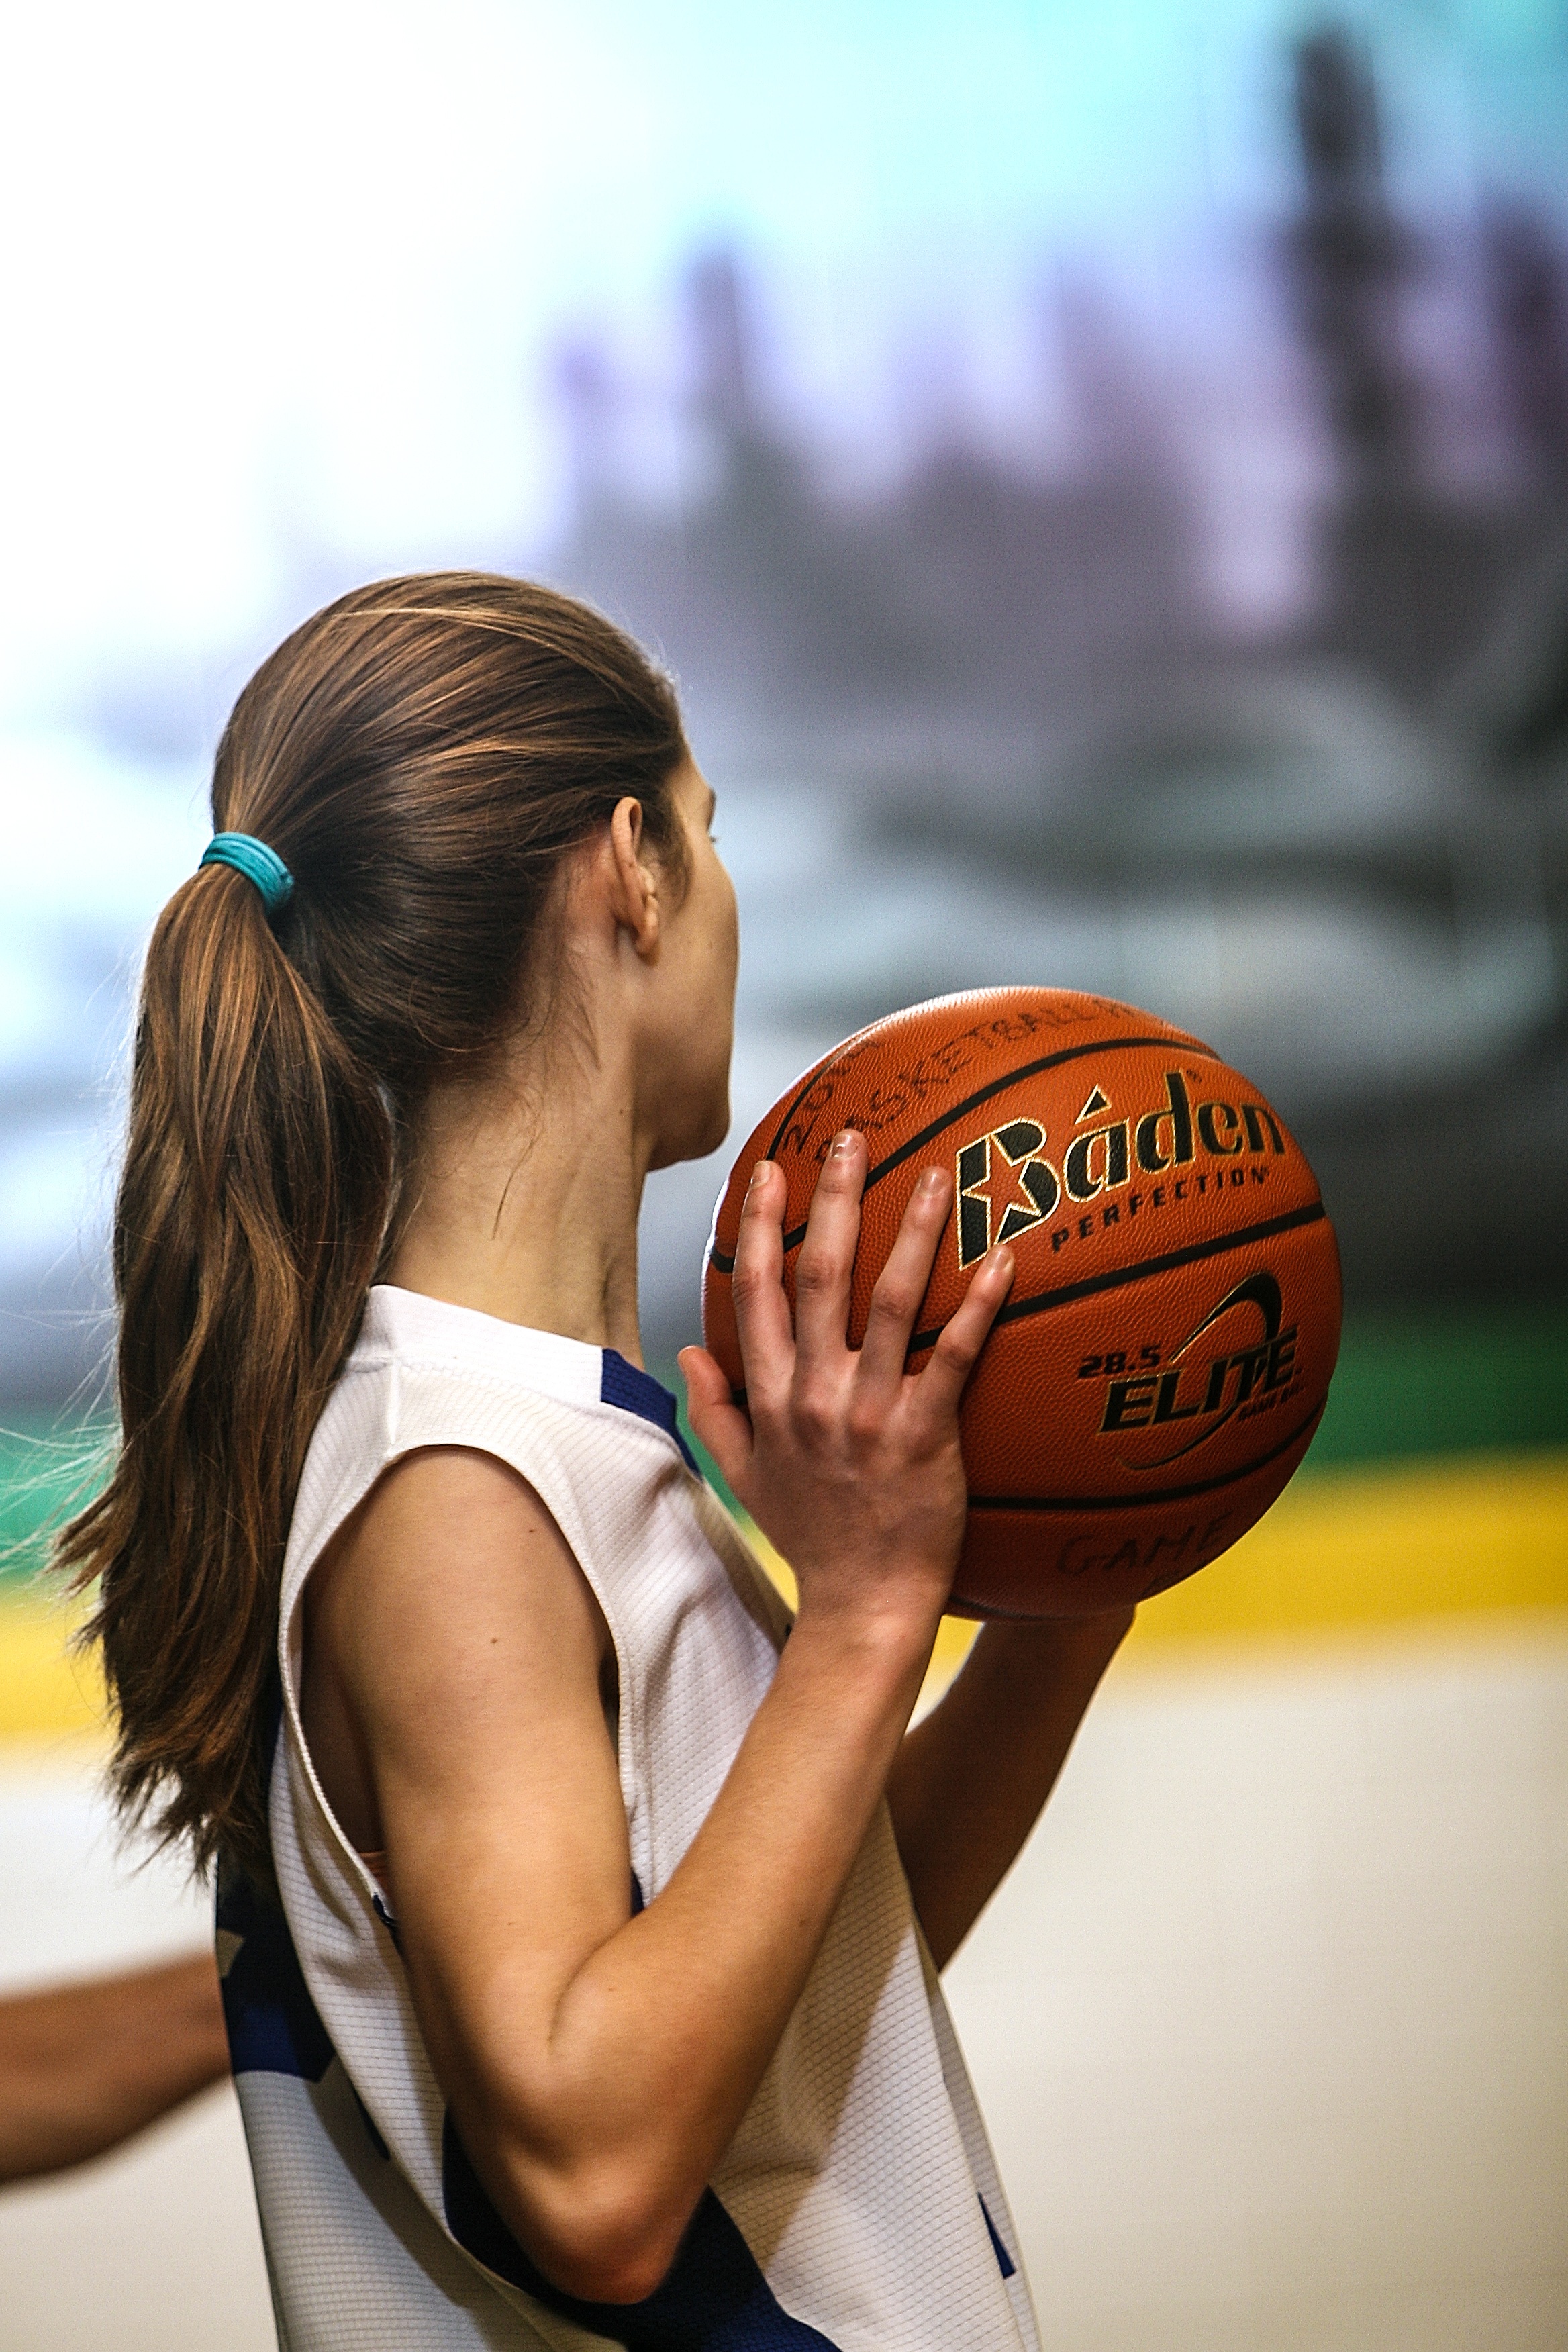
person, girl, sport, game, female, young, youth, basketball, holding, player, gym, teenager, american, sports, ball, uniform, teen, athlete, ball game, tennis player, girls basketball